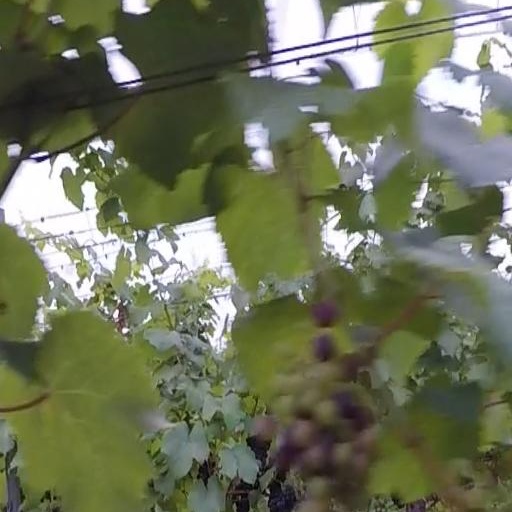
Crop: grape